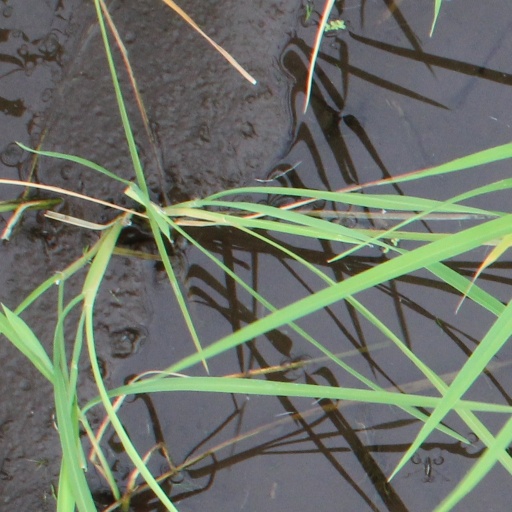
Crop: rice